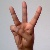
The image shows a hand gesture representing the letter 'W' in Indian Sign Language.